Rhene

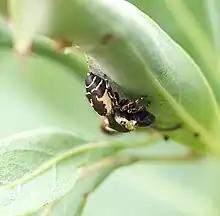
"R. atrata" from Japan

, the World Spider Catalog accepted the following extant species: